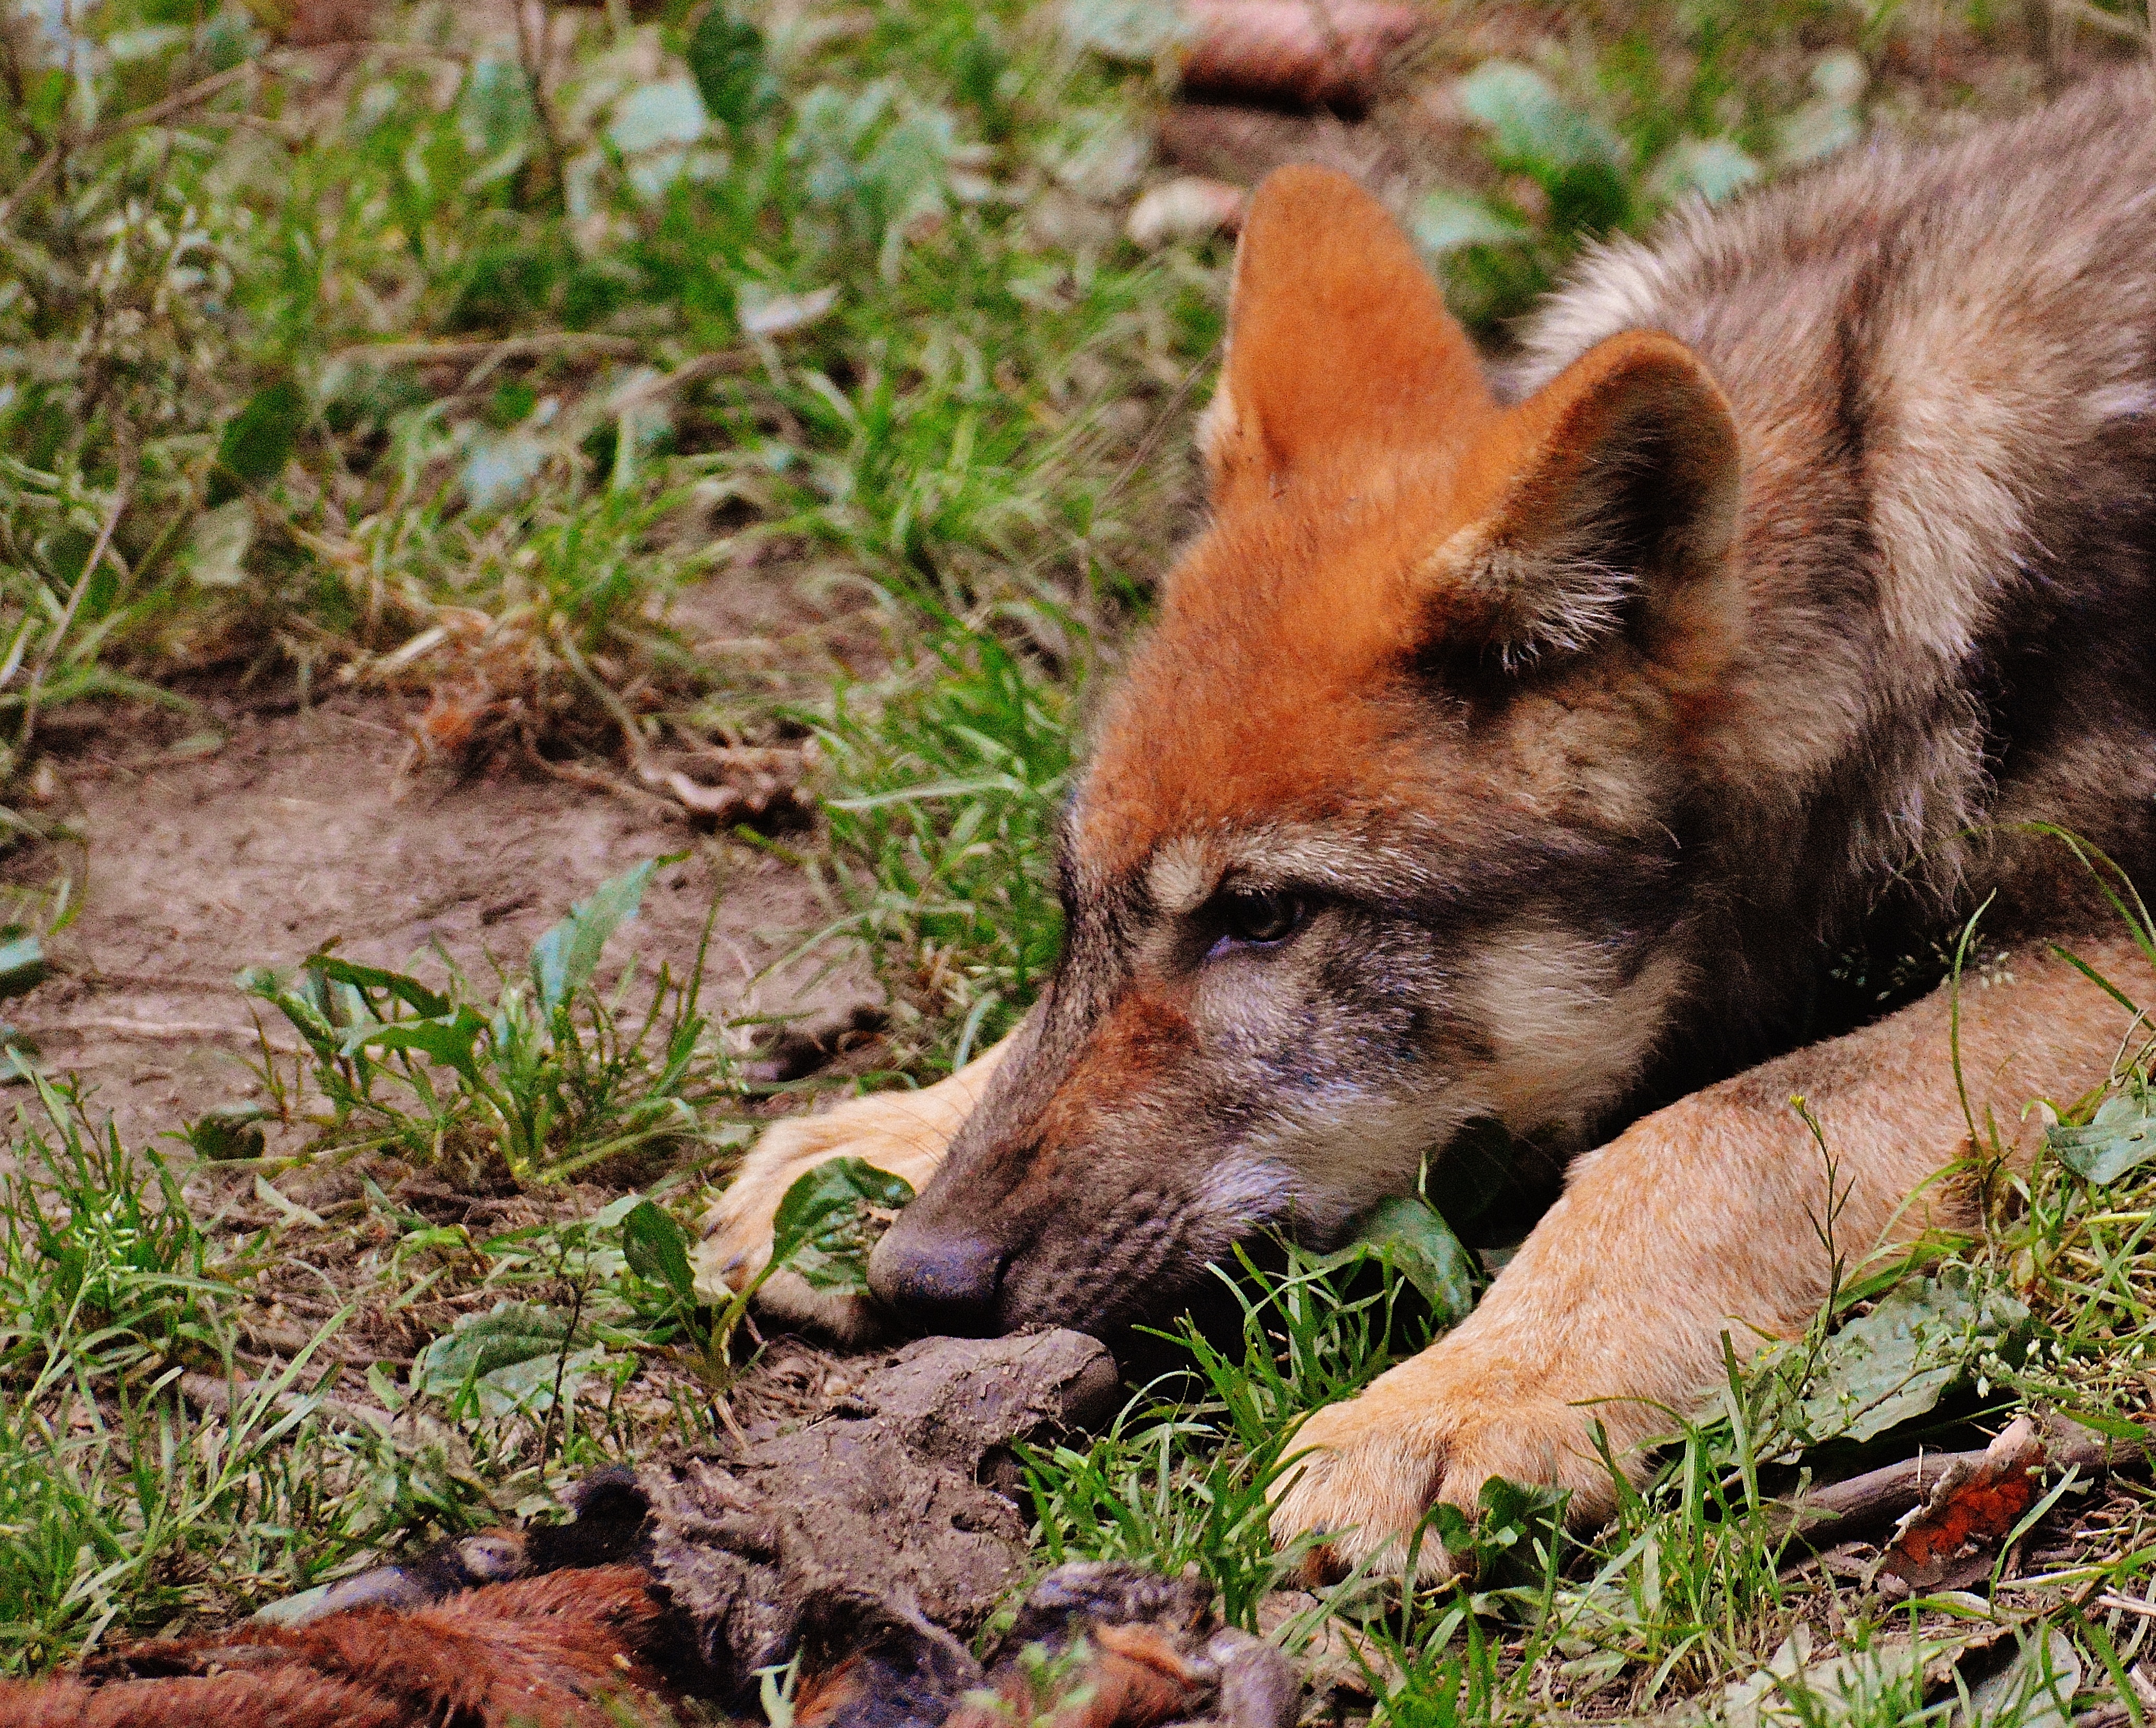
nature, play, cute, wildlife, fur, young, mammal, wolf, fox, predator, close, fauna, red fox, wild animal, vertebrate, animal world, dangerous, young animal, carnivores, dingo, dog like mammal, red wolf, kit fox, dhole, lycaon pictus